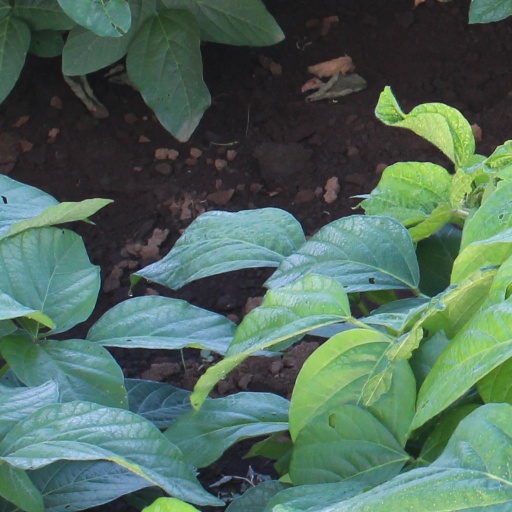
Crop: soybean